Espejo Canton

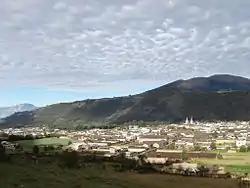
The canton capital of El Ángel.

Espejo canton contains the parishes of El Ángel (Anhil), El Goaltal, La Libertad (Alizo), and San Isidro.